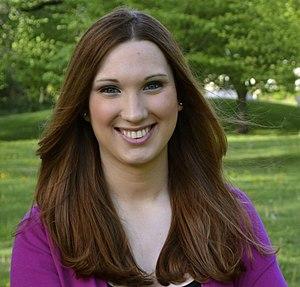
Sarah McBride, née le 9 août 1990 à Wilmington, est une activiste pour les droits des personnes transgenres américaine. Elle est actuellement la secrétaire nationale pour le presse de la Human Rights Campaign. McBride est le sujet de manchettes dans les médias américains après avoir fait son coming out transgenre auprès de son université alors qu'elle est présidente du corps étudiant de l'American University.